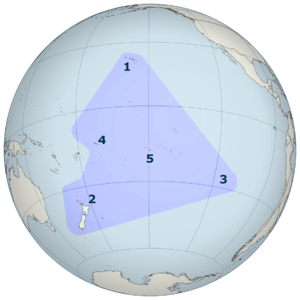
Tahiti
Tahiti ligger ved 5-tallet i midten af trekanten.
Tahiti er den største ø og hovedøen i Fransk Polynesien, beliggende i øgruppen Selskabsøerne i det sydlige Stillehav ved 17° 40' Syd, 149° 30' Vest, eller omkring halvvejs mellem Australien og Sydamerika.